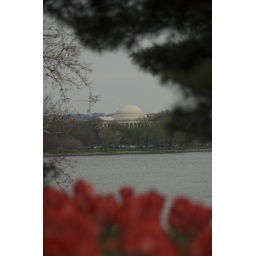
Across the River VA sideHiding below a field of red Tulips + Nikkor 300mm centered zoom = Priceless